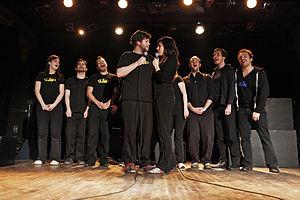
(Anne-Elisabeth Bossé, Alexandre Cadieux, Mathieu Bouillon, Didier Lambert, Delphine Bienvenu, Martin Boily, Patrick Dupuis, François Bernier). La Ligue d&#39